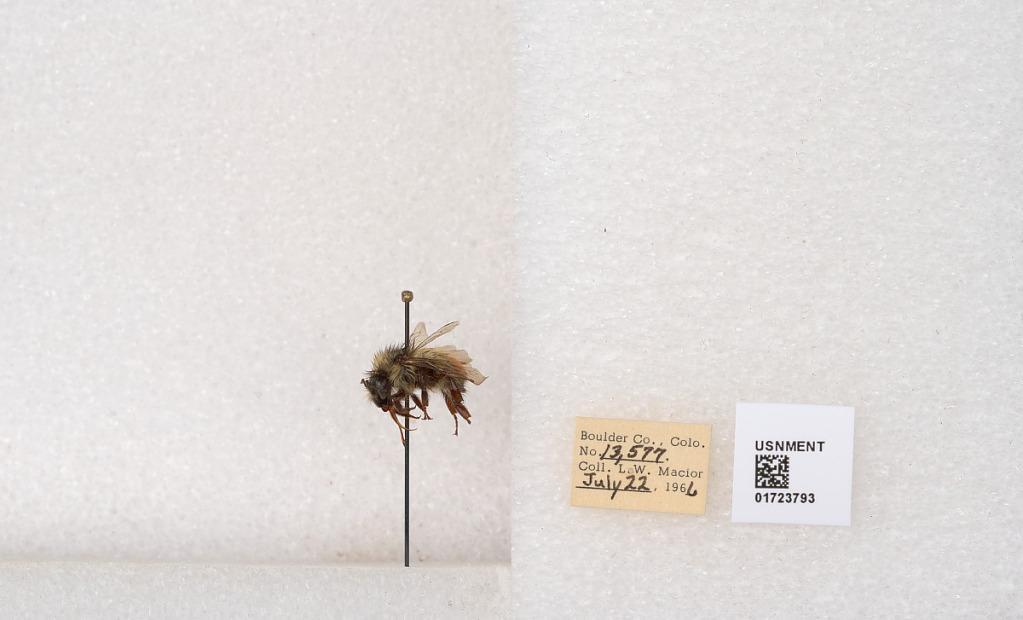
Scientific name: Bombus flavifrons Cresson
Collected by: L. Macior
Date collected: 1966-7-22
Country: United States
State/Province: Colorado
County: Boulder
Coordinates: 40.0925, -105.358